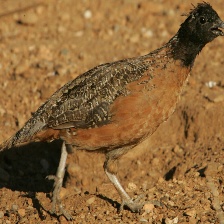
Species: MASKED BOBWHITE
Scientific name: COLINUS VIRGINIANUS RIDGWAYI
ImageNet parent category: quail